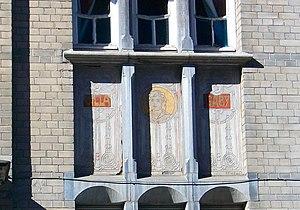
Villa Gaby Jambes (Namur) sgraffite de Paul Cauchie 1908
Les villas Marcel, Gaby et À l'oiseau bleu sont trois maisons contiguës de style Art nouveau situées aux nᵒˢ 96, 94 et 92 de la rue de Dave à Jambes en Belgique.